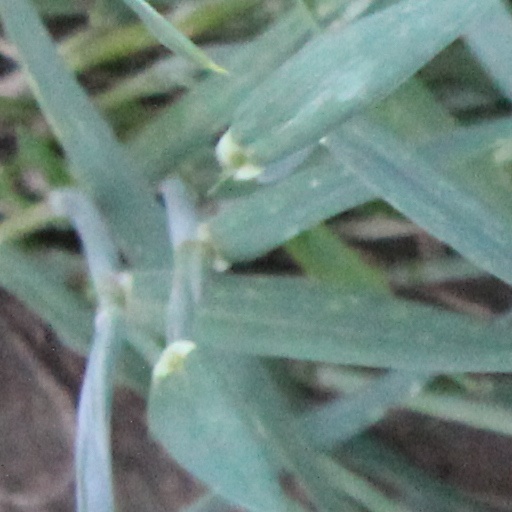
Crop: wheat